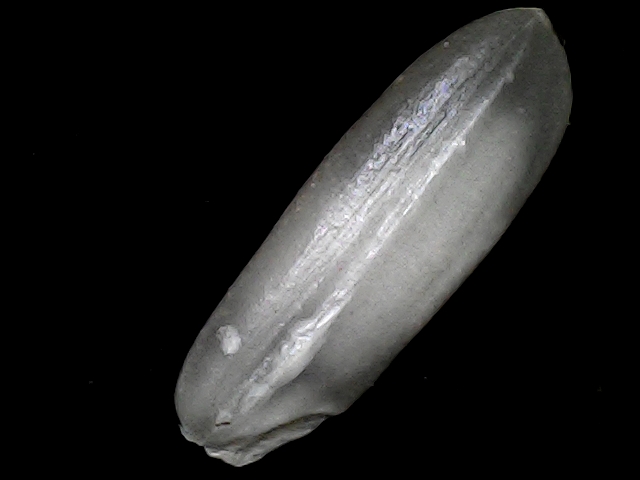
Rice variety: BRRI74